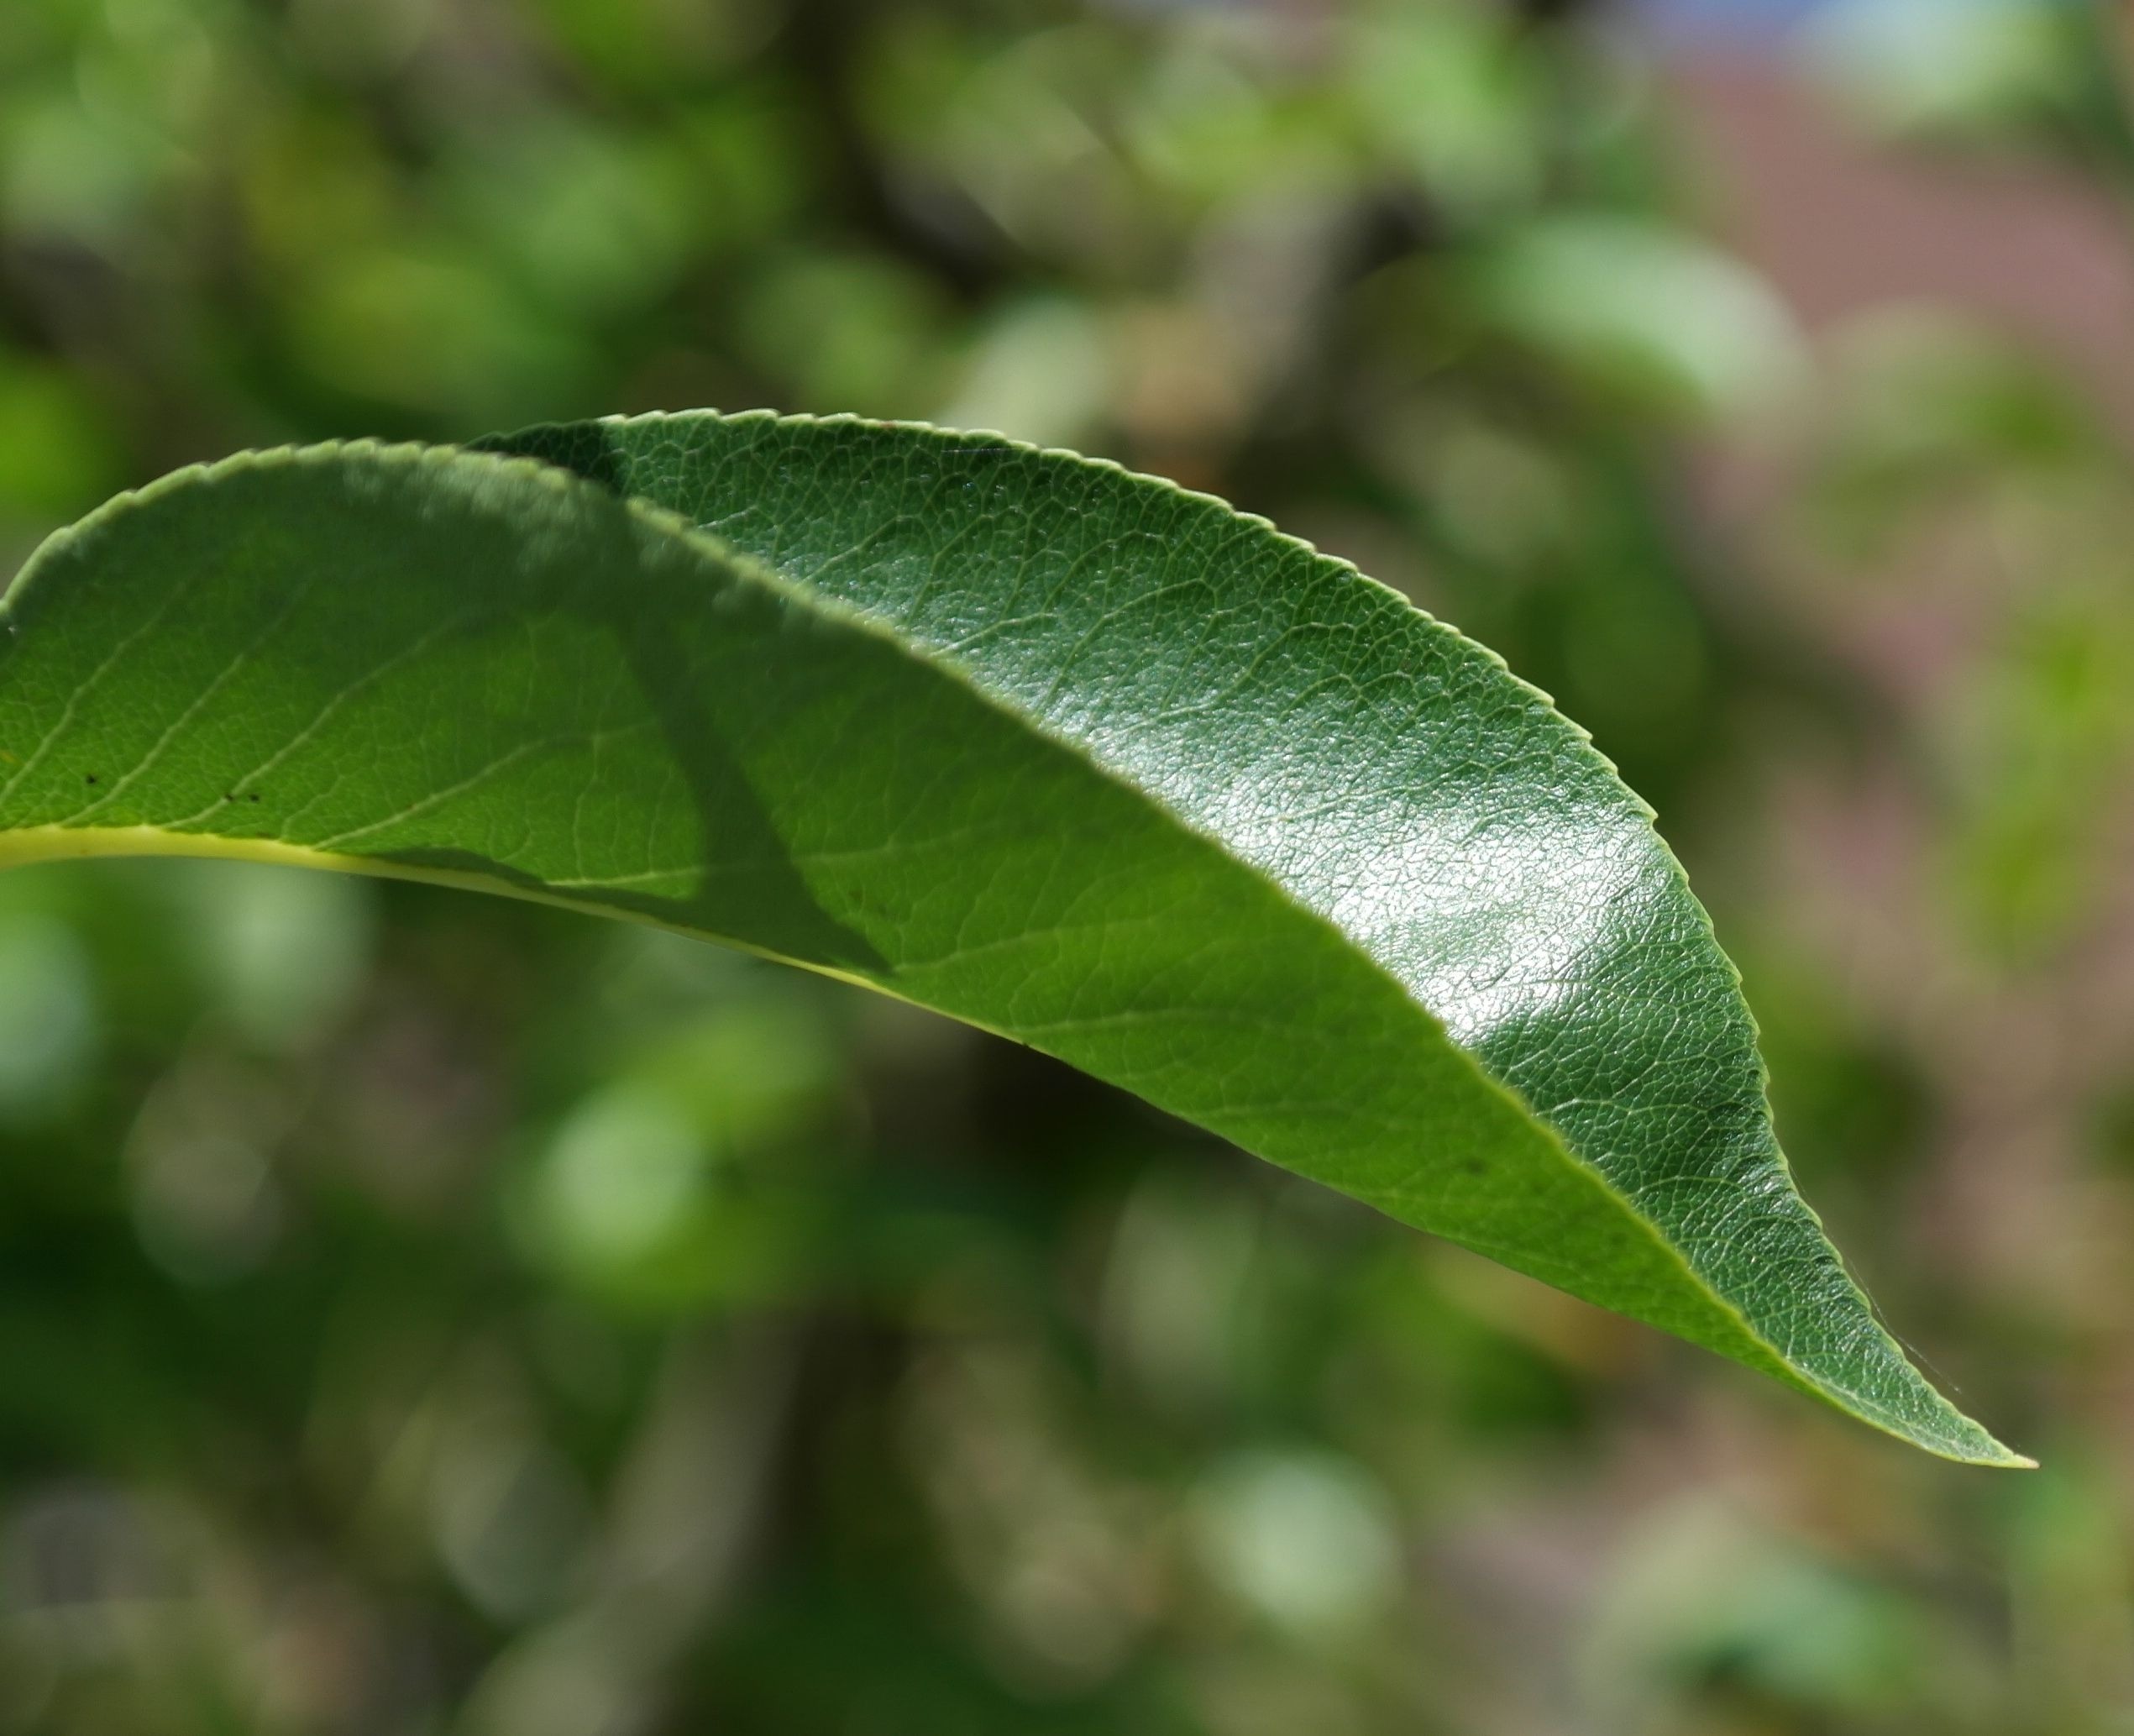
tree, nature, grass, branch, plant, sunlight, leaf, flower, summer, food, green, produce, botany, pear, flora, close up, shrub, fruit tree, deciduous, macro photography, flowering plant, plant stem, woody plant, land plant